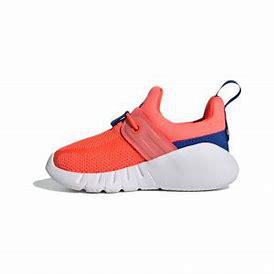
Brand: adidas
Model: Rapidazen I